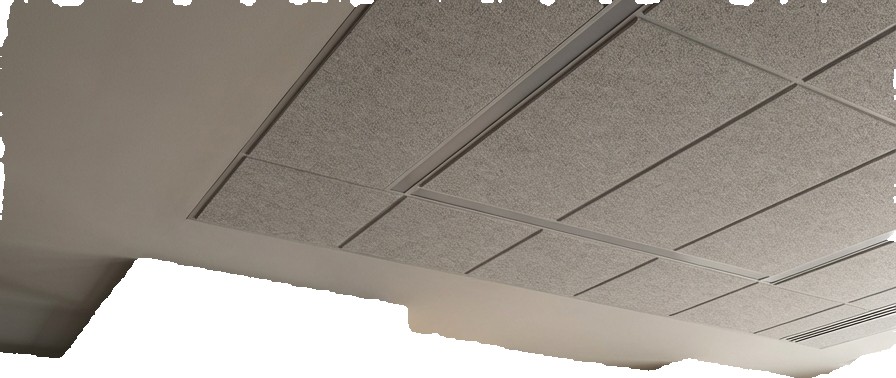
Surface category: ceiling